Le Doulos

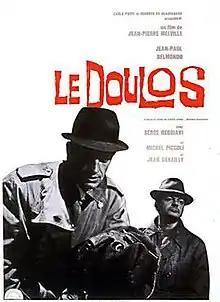

Le Doulos is a 1962 French crime film written and directed by Jean-Pierre Melville, adapted from the novel of the same name by Pierre Lesou. It was released theatrically as The Finger Man in the English-speaking world, but all video and DVD releases have used the French title. Intertitles at the beginning of the film explain that the French title refers both to a kind of hat and to the slang term for a police informant.